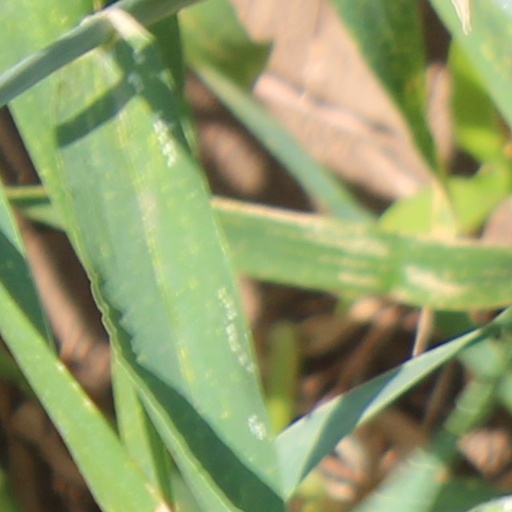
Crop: wheat